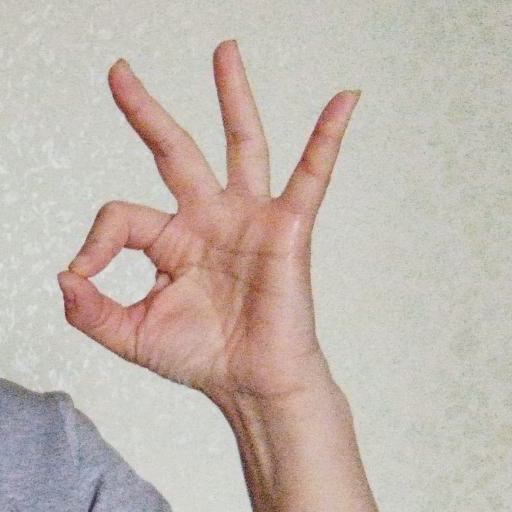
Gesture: ok